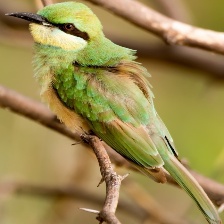
Species: ASIAN GREEN BEE EATER
Scientific name: MEROPS ORIENTALIS
ImageNet parent category: bee_eater